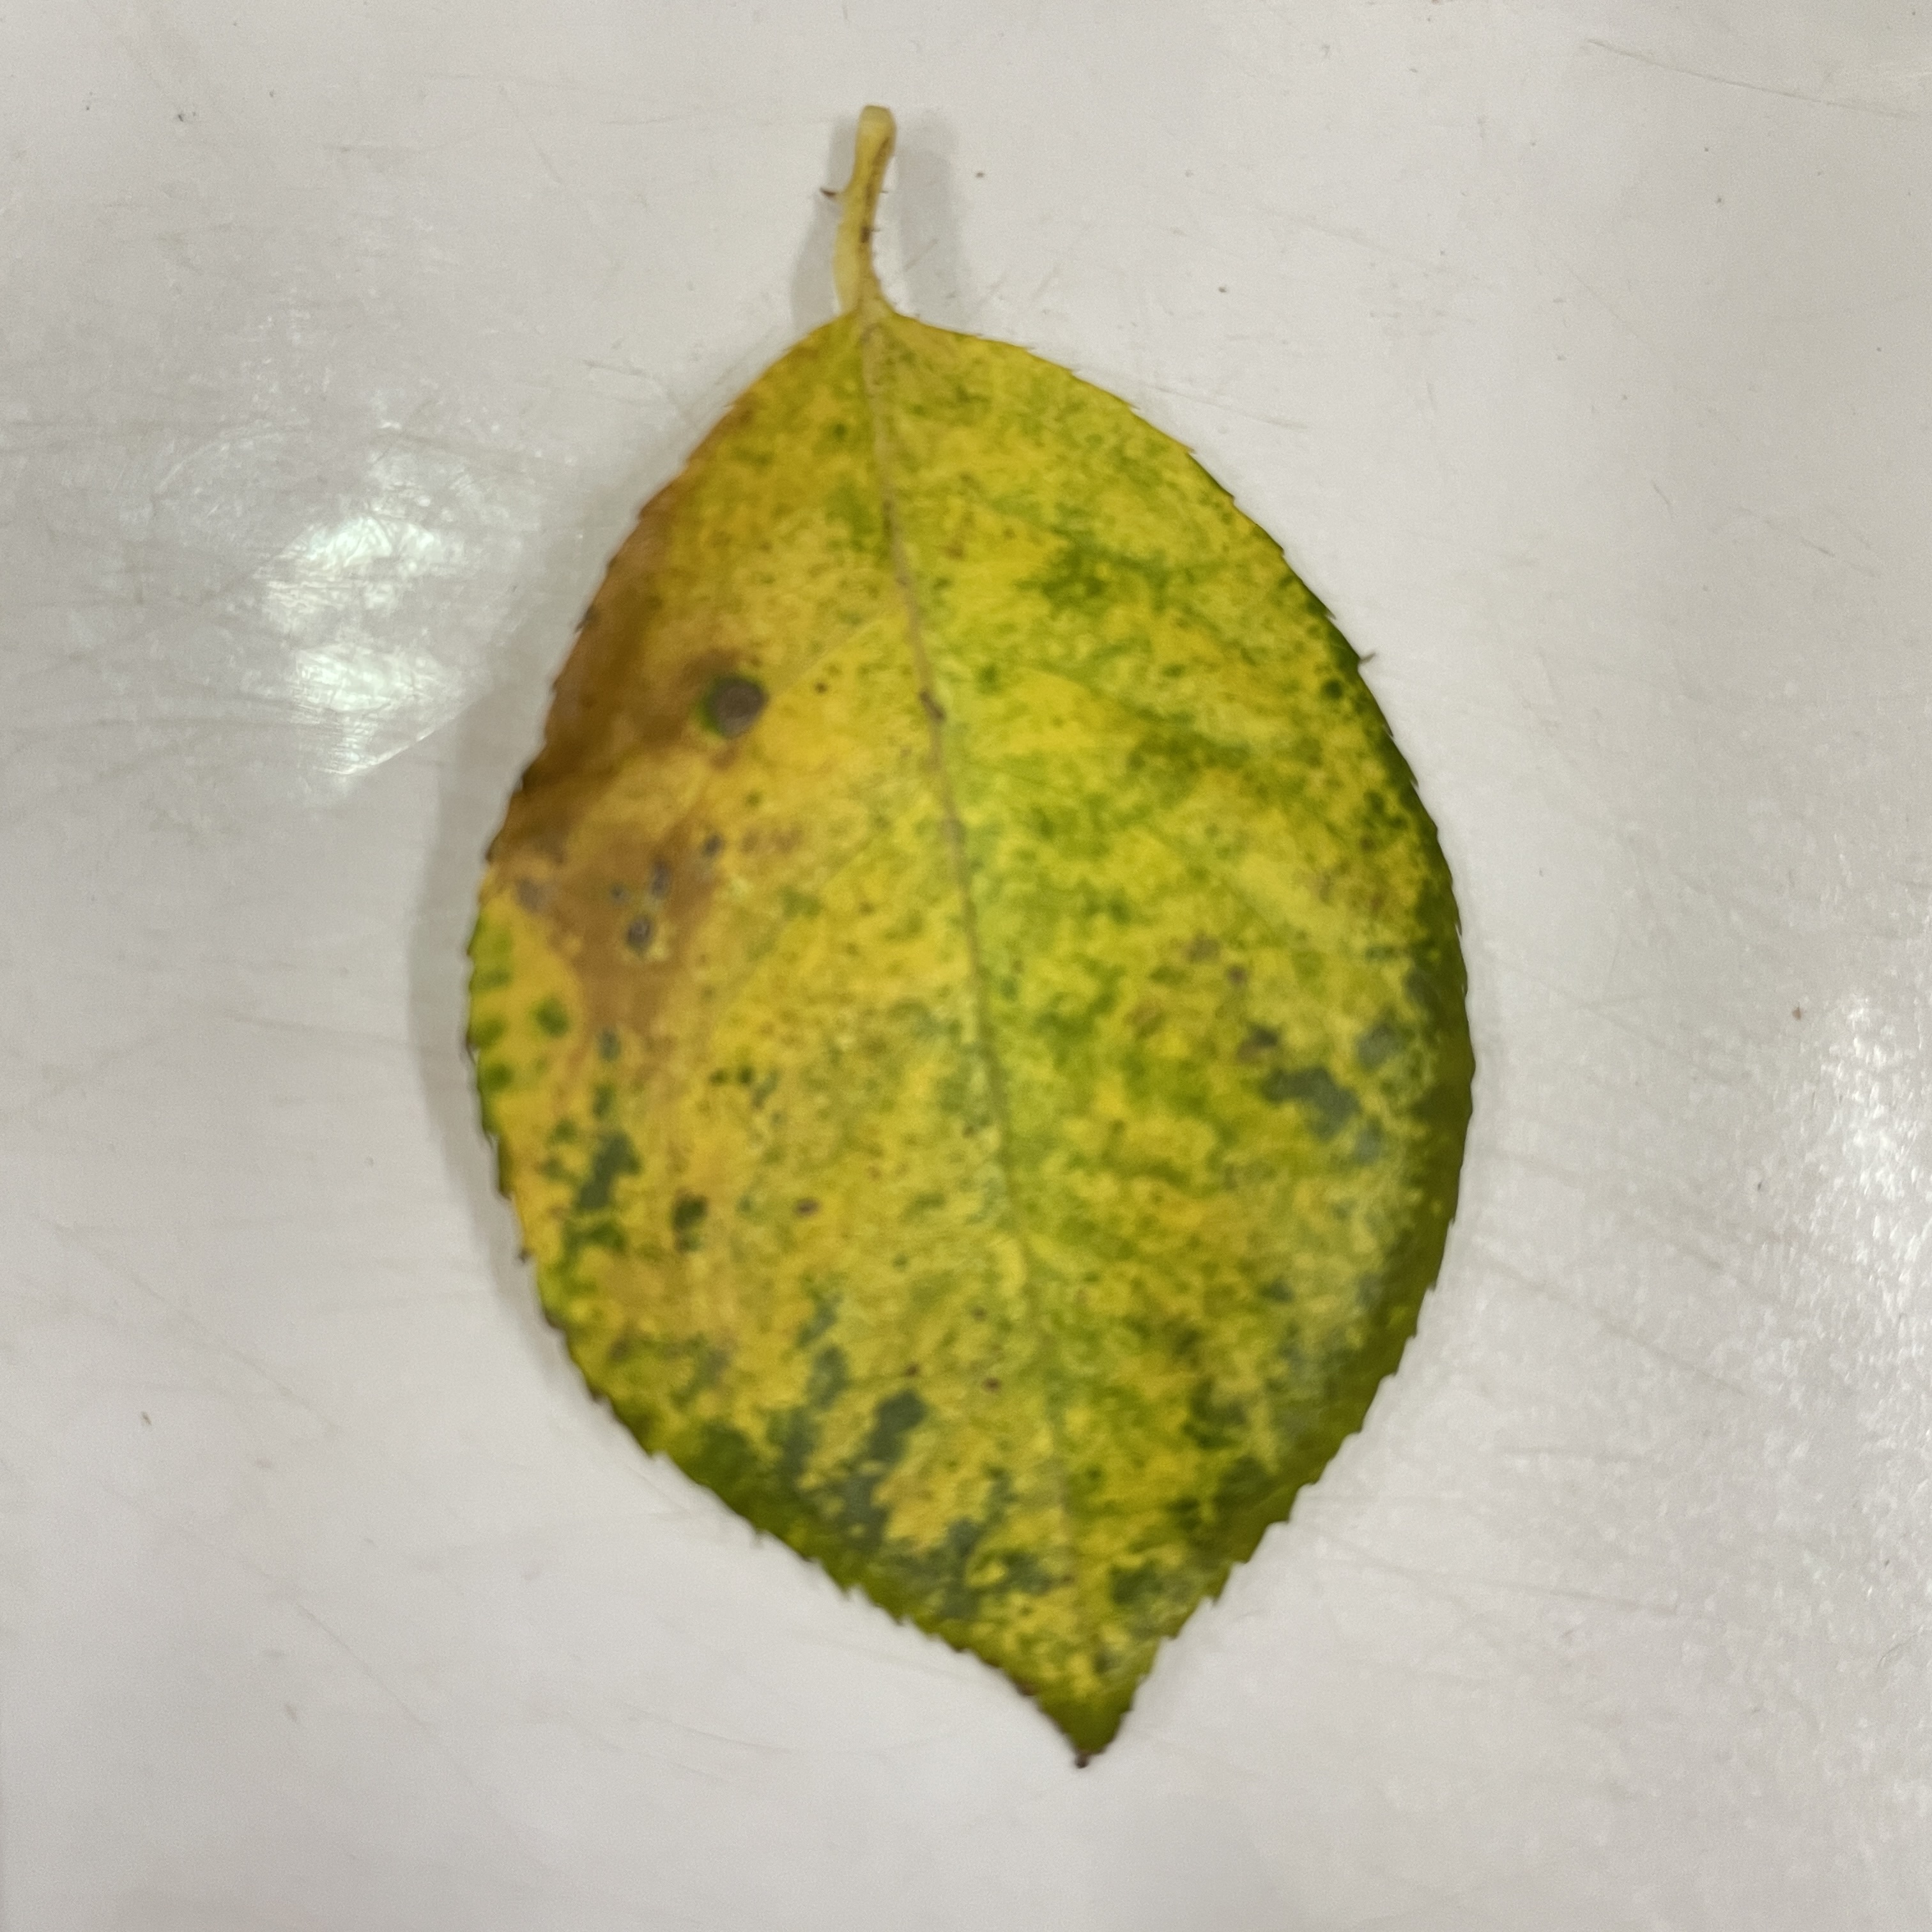
Label: Black Spot